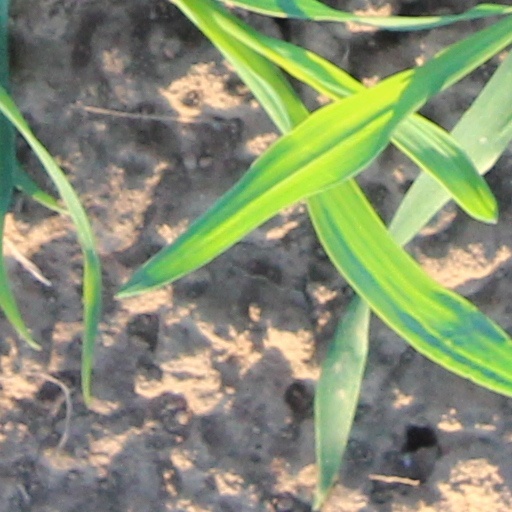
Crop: wheat